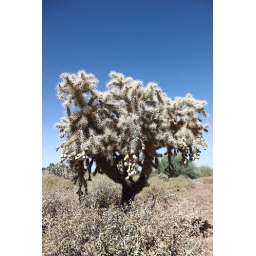
On the way to Canyon River in the Apache Trail in Phoenix - AZ, we spotted this wonderful cactus tree in the desert!